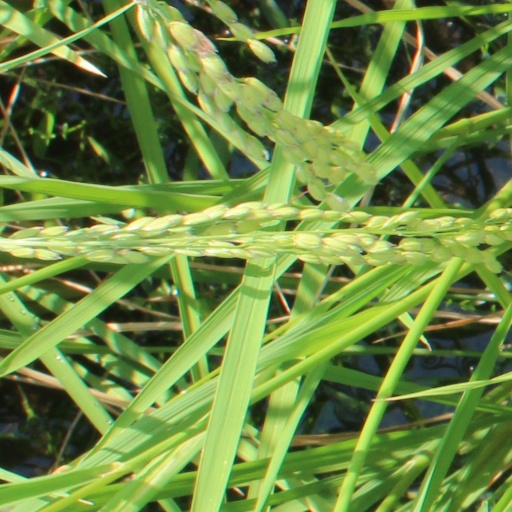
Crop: rice